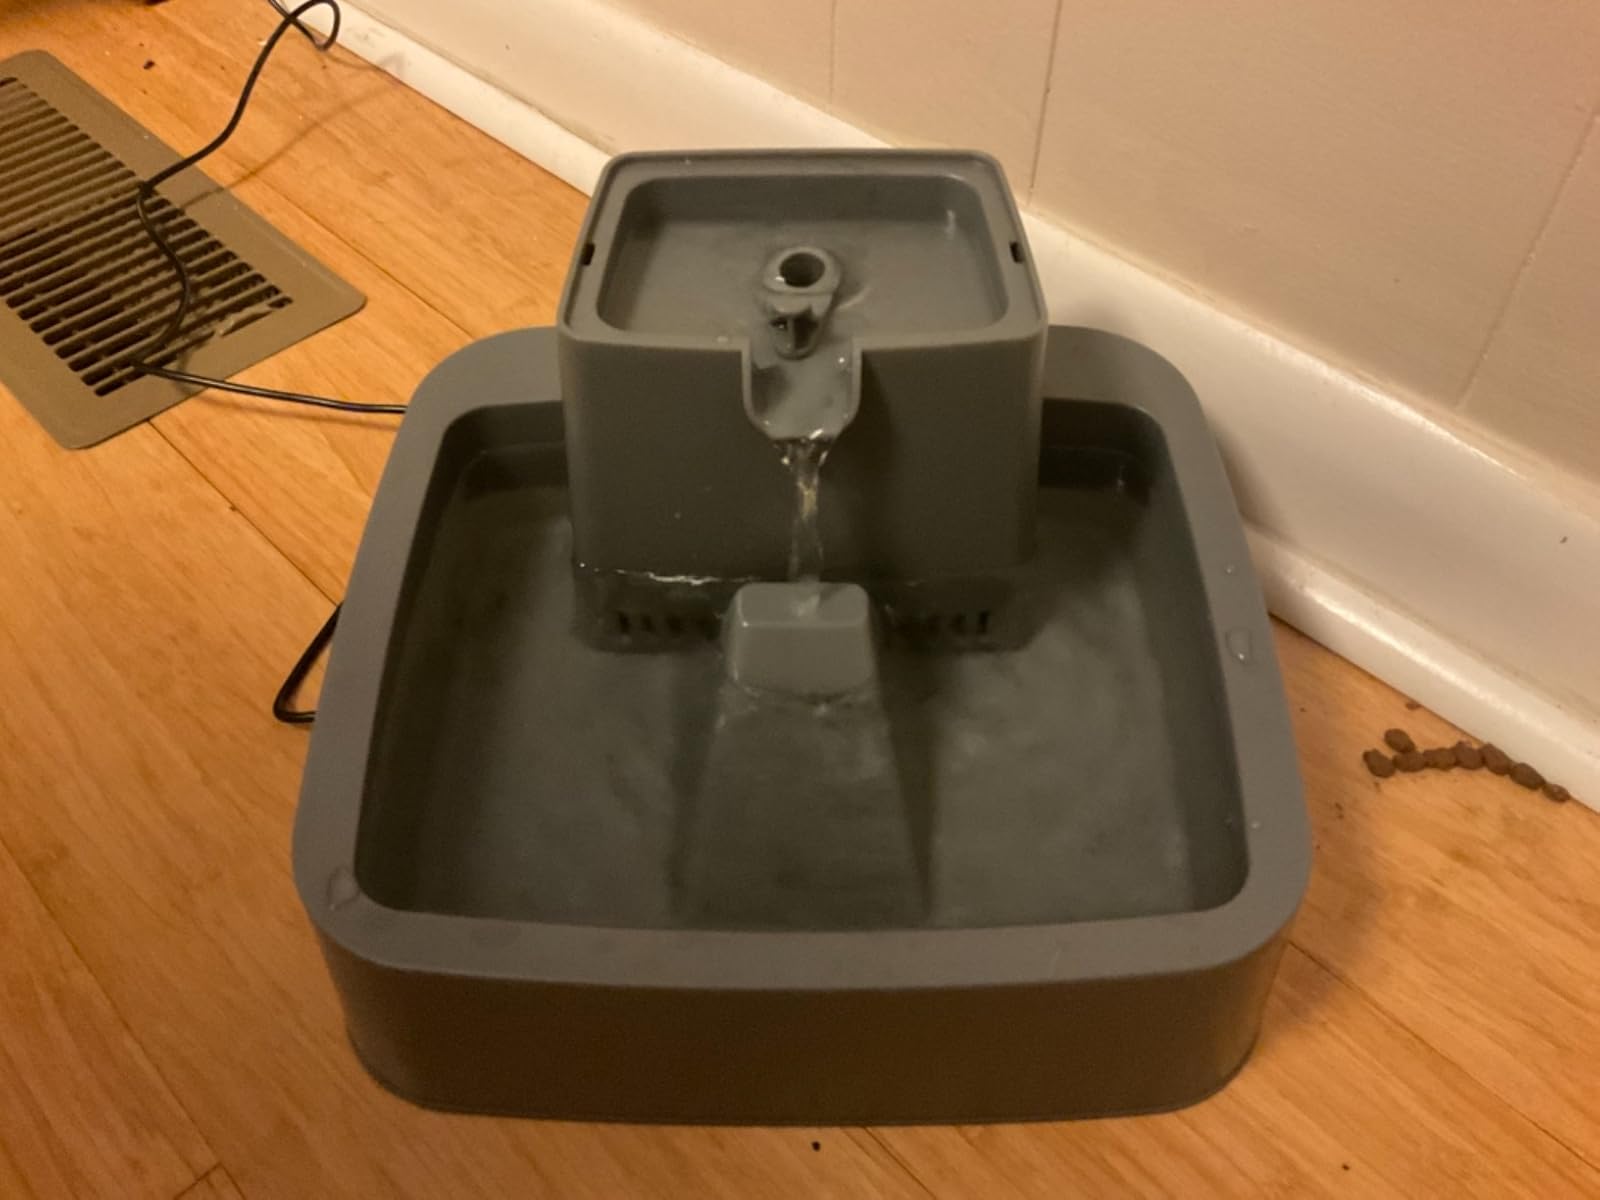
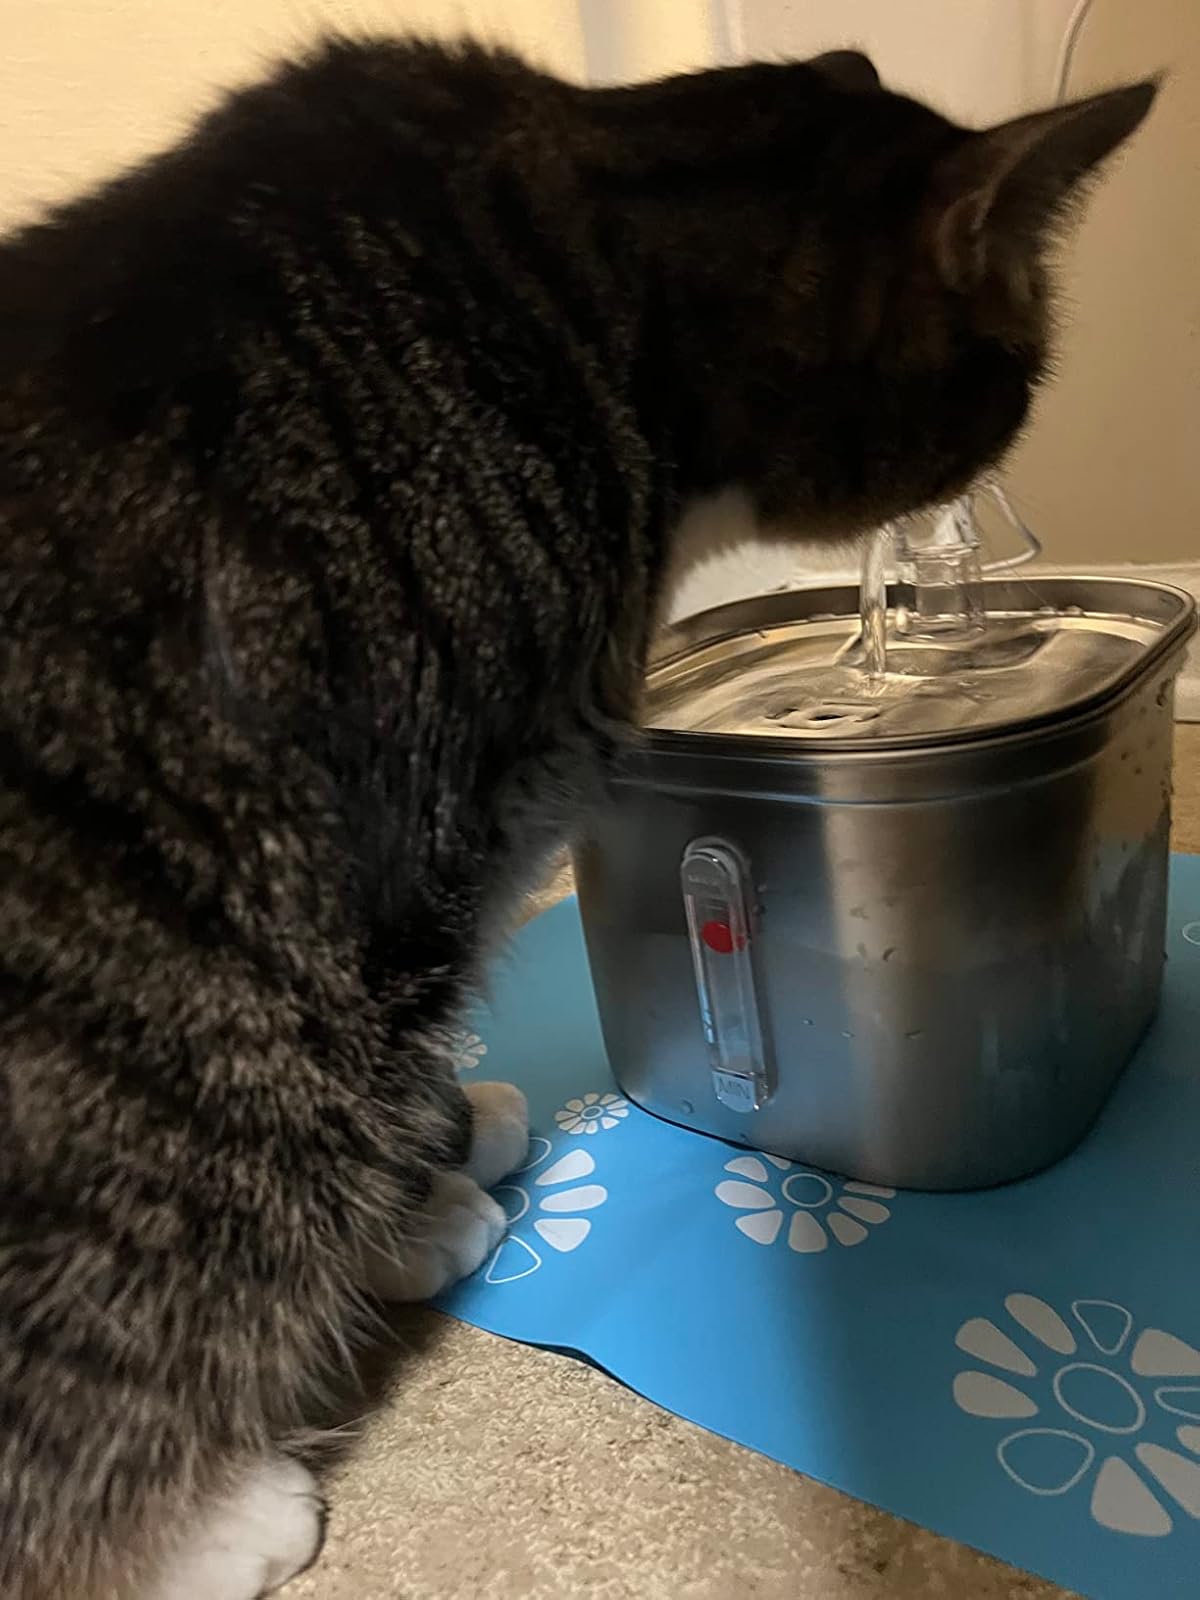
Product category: items_bowl
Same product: no